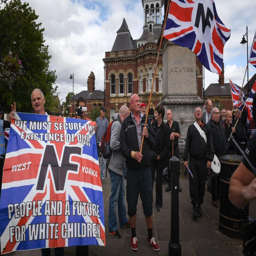
a demonstrator holds a banner saying